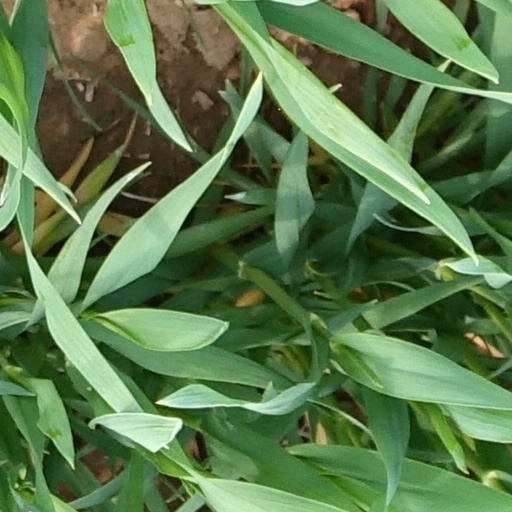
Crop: wheat